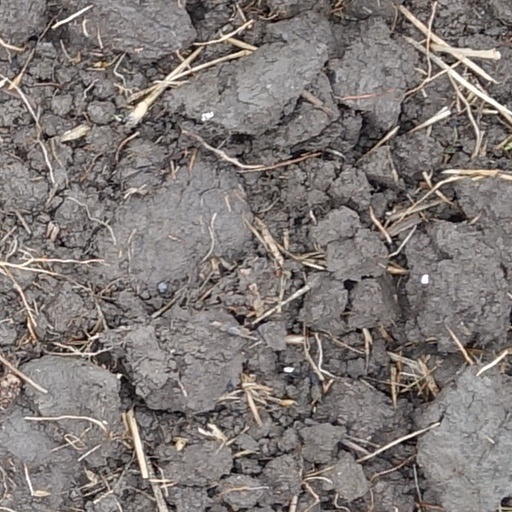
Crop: wheat